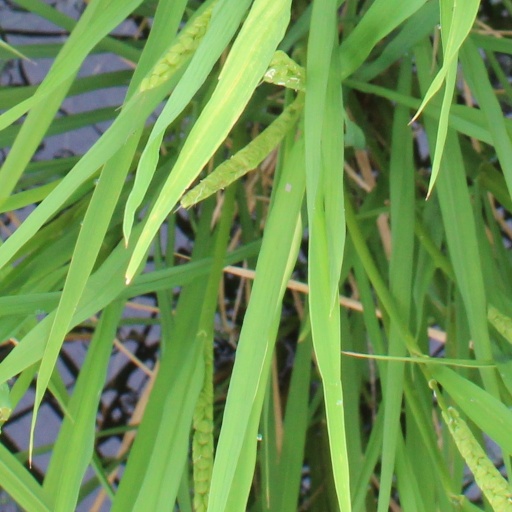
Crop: rice